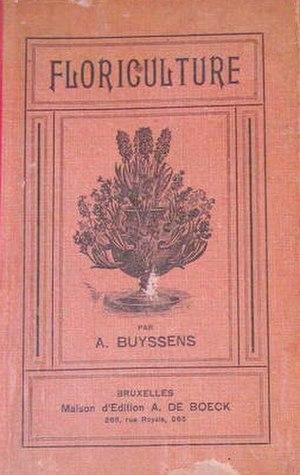
Adolphe Buyssens, Floriculture, Bruxelles, éd. A de Boeck, 1910.
La floriculture, ou la culture des fleurs, est une branche de l'agriculture.